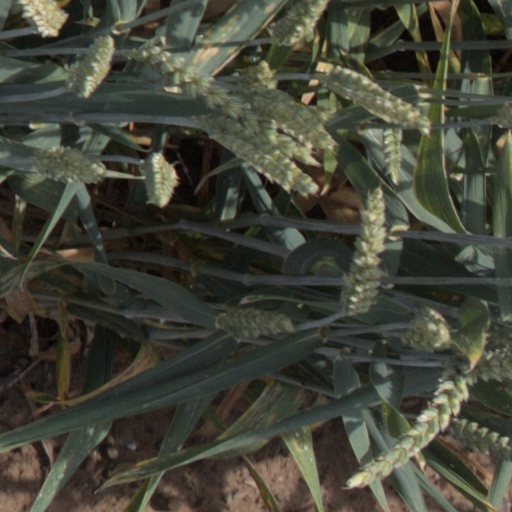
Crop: wheat